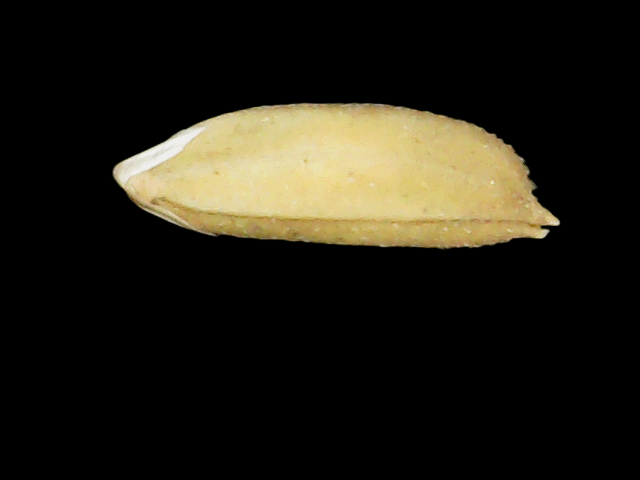
Rice variety: Binadhan24